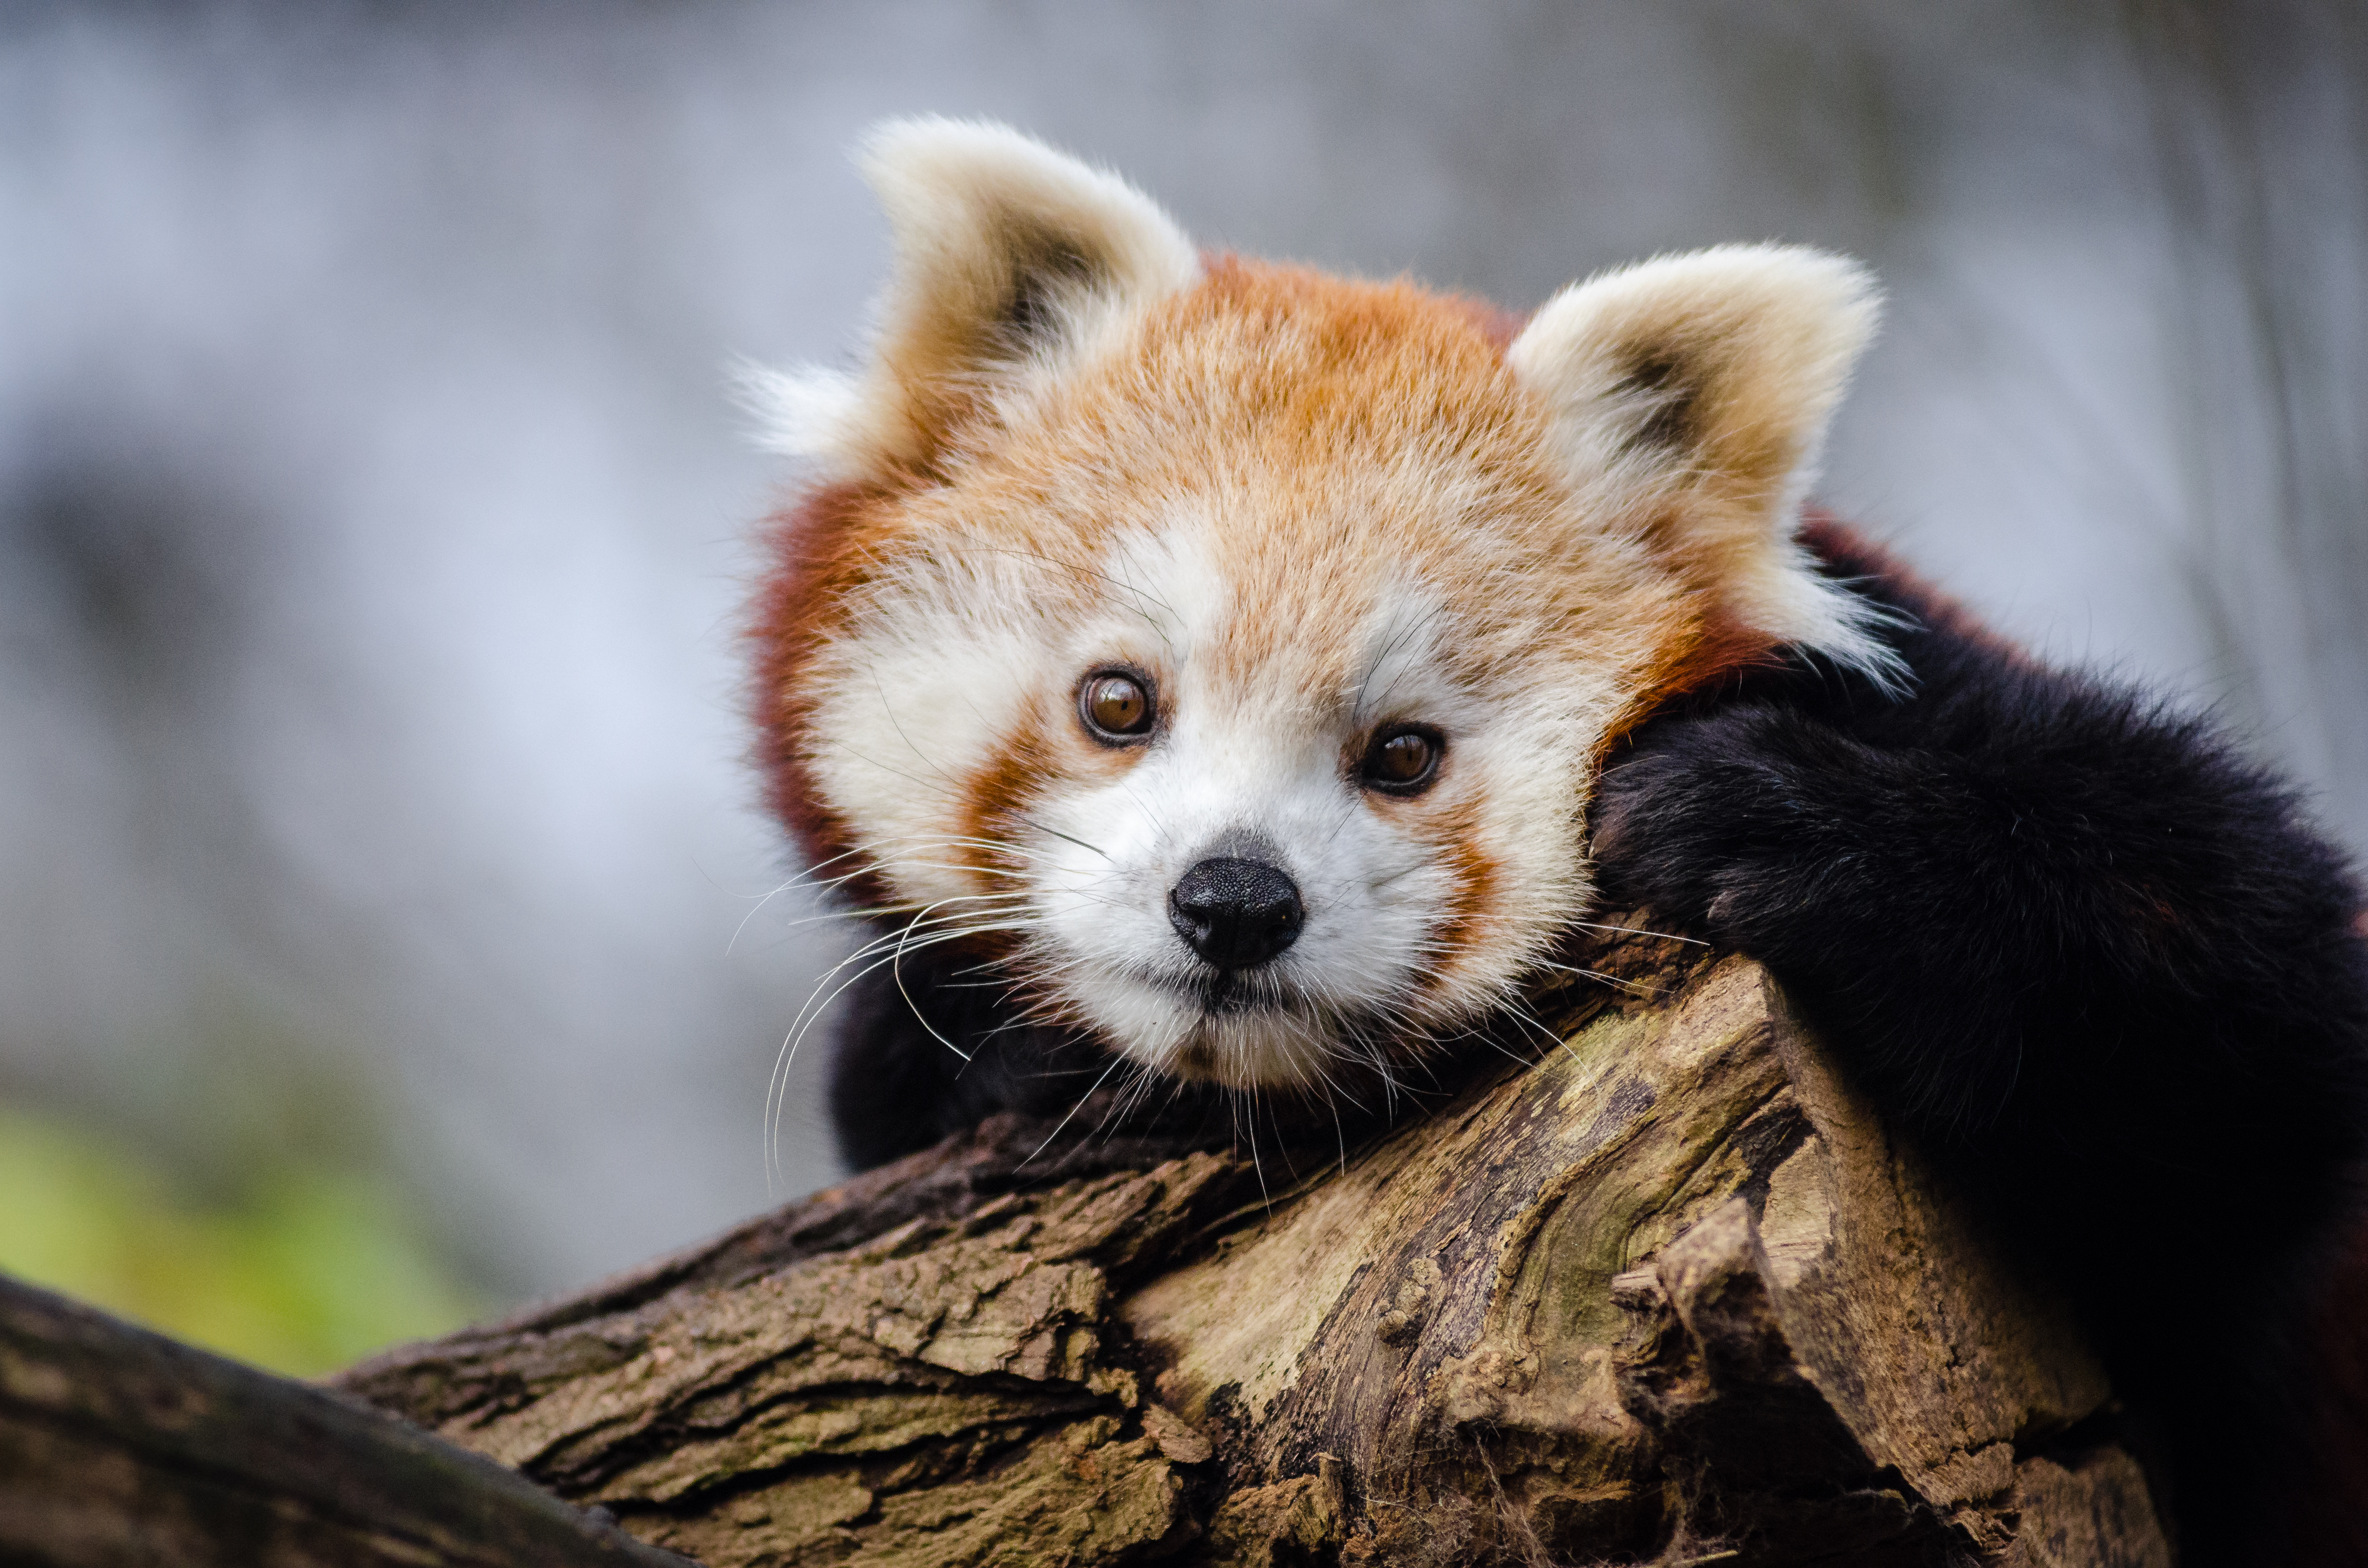
tree, nature, cold, winter, bokeh, vintage, sweet, feet, animal, cute, female, wildlife, zoo, fur, orange, young, green, high, red, foot, mammal, nikon, fauna, red panda, panda, 2015, face, nose, whiskers, paw, tail, animals, ears, endangered, vertebrate, germany, deutschland, natur, paws, tier, iso, fell, gesicht, baum, adorable, bamboo, d7000, roter, kleiner, niedlich, sues, suess, species, bedrohte, tierart, tierpark, weiblich, jungtier, jung, ohren, schwanz, nase, bedroht, ailurus, fulgens, mozilla, firefox, wochenende, weekend, kalt, gr n, s s, carnivoran